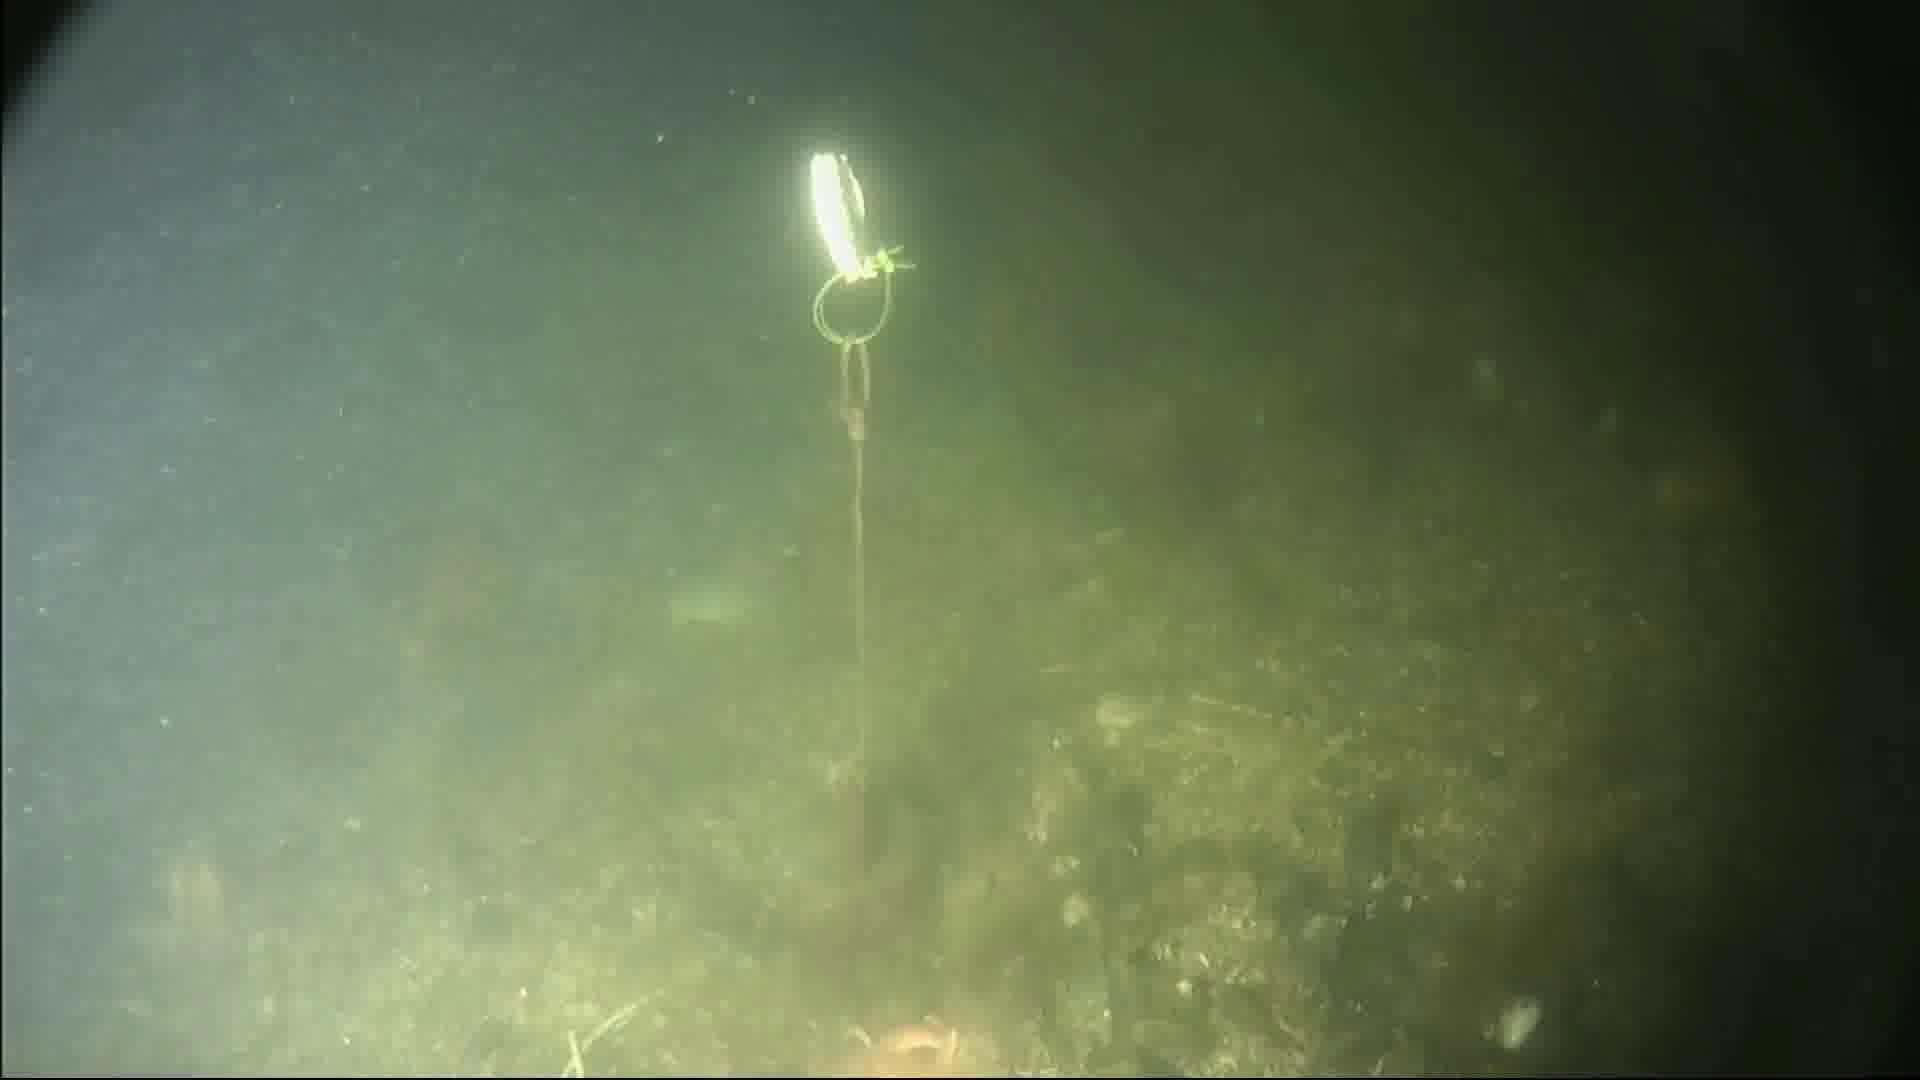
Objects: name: starfish
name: crab